Frederick Weston

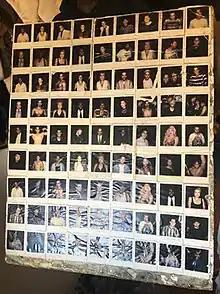
Installation photo of "Night Blooming Flowers" by Frederick Weston at Trix Bar, 1996

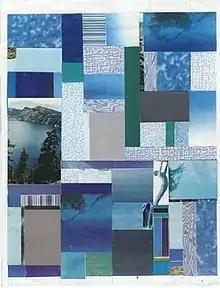
Frederick Weston, "Blue Bathroom Blues #13", collage on color photocopy, 1999, 8.5 x 11 inches

At about the same time he became a participant in the AIDS Adult Day Health Care Program, Weston took an off-the-books nighttime job in a Midtown gay bar called Trix. Weston mounted large panels on the walls of the coat-check cubicle where he worked with Polaroid images that he had taken of young gay men he had met at Trix whom he had dressed in second-hand clothing he had accumulated and assembled into outfits. Weston later described Trix customers as "a fabulous mix of high and low and the best drag queens you ever saw". Out of this collection of photographs he created what has been called his first solo exhibition. In 1996, Trix relocated to another block in the midtown theater-district and changed its name to Stella's. Continuing to run the coat-check operation there, Weston produced what has been called his second solo show. Called "Night Blooming Flowers", it was a selection from the display he exhibited at Trix. An installation photo of this assemblage appears at left.